Fort Pitt Bridge

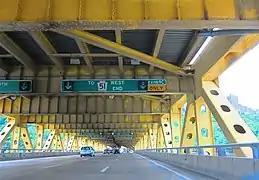
View of the lower level of the Fort Pitt Bridge.

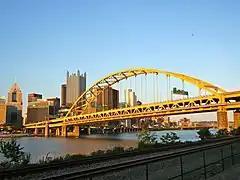
The Fort Pitt Bridge from the South Shore

The $6.305 million Fort Pitt Bridge, designed by George S. Richardson of Richardson, Gordon, & Associates, opened at 11 a.m. on June 19, 1959, with a ribbon-cutting ceremony by Gov. David L. Lawrence before a caravan, including Mayor Thomas Gallagher and mayoral candidate Joseph M. Barr, was driven across while a city fireboat gave a hose salute upriver. Its two predecessor bridges, the original Point Bridge (1877–1924) and its replacement of the same name (aka Point Bridge II, 1927–1959), spanned even closer to the aforementioned confluence from West Carson Street (near the Duquesne Incline) to Water St. (now Fort Pitt Blvd.), near the tip of Point State Park. The Point Bridge closed two days after the opening of the Fort Pitt Bridge. Still, it remained standing until it was dismantled (along with the connected Manchester Bridge) in 1970.